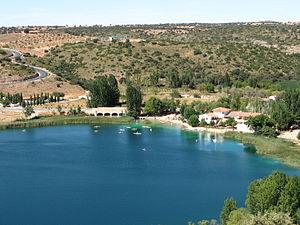
Ruidera est une commune d'Espagne de la province de Ciudad Real dans la communauté autonome de Castille-La Manche. Elle est réputée pour ses lagunes vers la source du fleuve Guadiana, protégées en tant que parc naturel des lacs de Ruidera.